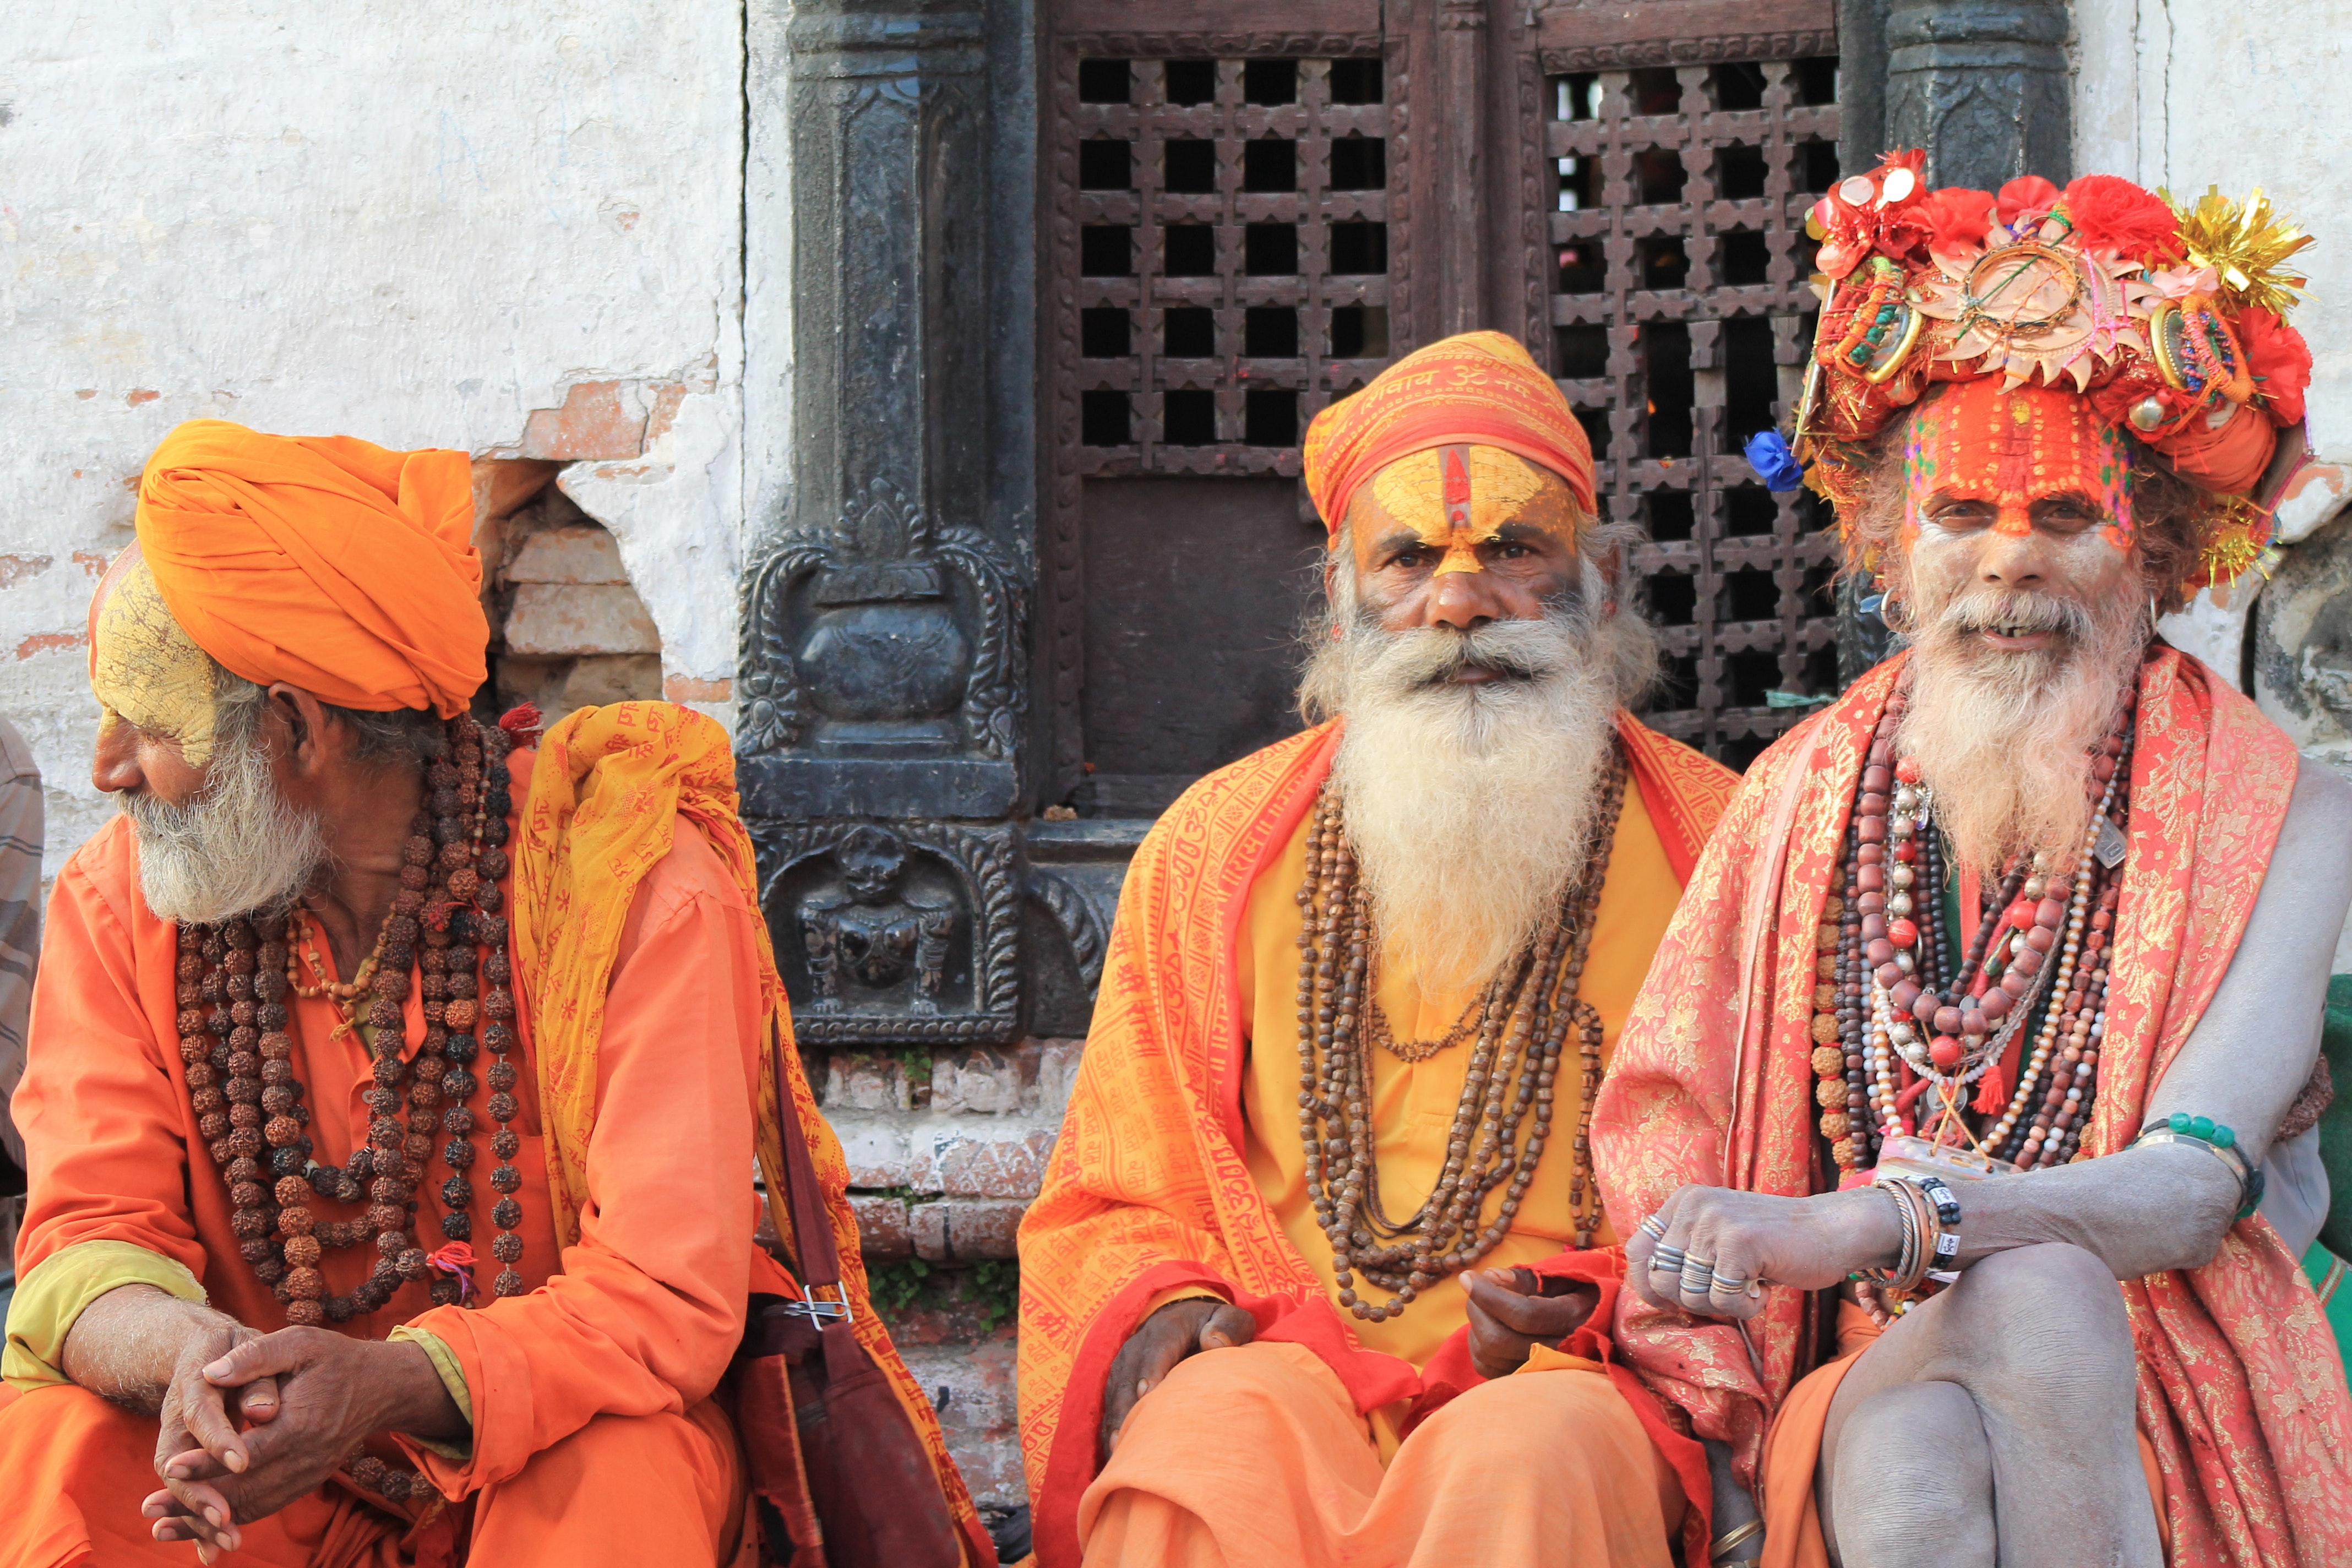
guru, dastar, turban, temple